Home Affairs Department

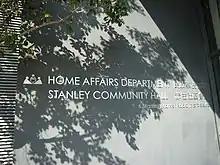
An office in Stanley

For a long time the department was the only channel of communication between the people and the government. It used to be headed by the Registrar General, who was also called the 'Protector of the Chinese'. Fung-Chi Au (1847–1914), who was the teacher of Chinese literature for Sun Yat-sen, was the Secretary of the Department of Chinese Affairs. In 1913 the department was called the Secretariat for Chinese Affairs. After the 1967 riots, the colonial government introduced the City District Officer Scheme (民政主任) "as the first sign of reaching out to the ordinary people" in Hong Kong society. It was renamed the Home Affairs Department in 1971 because, according to the government, the department dealt not only with matters relating to the Chinese. The first Secretary for Home Affairs was Donald Luddington.